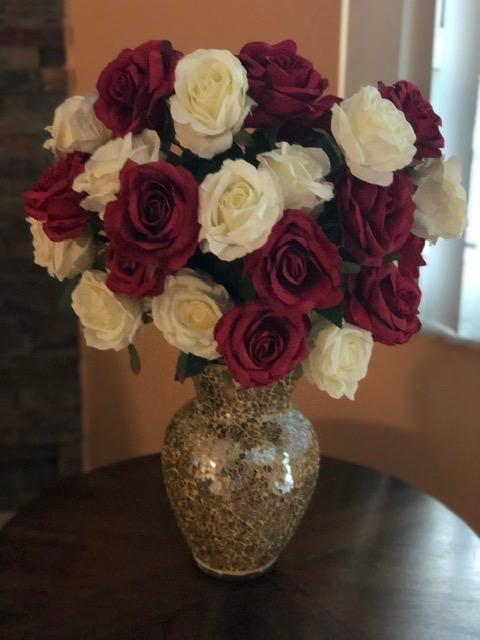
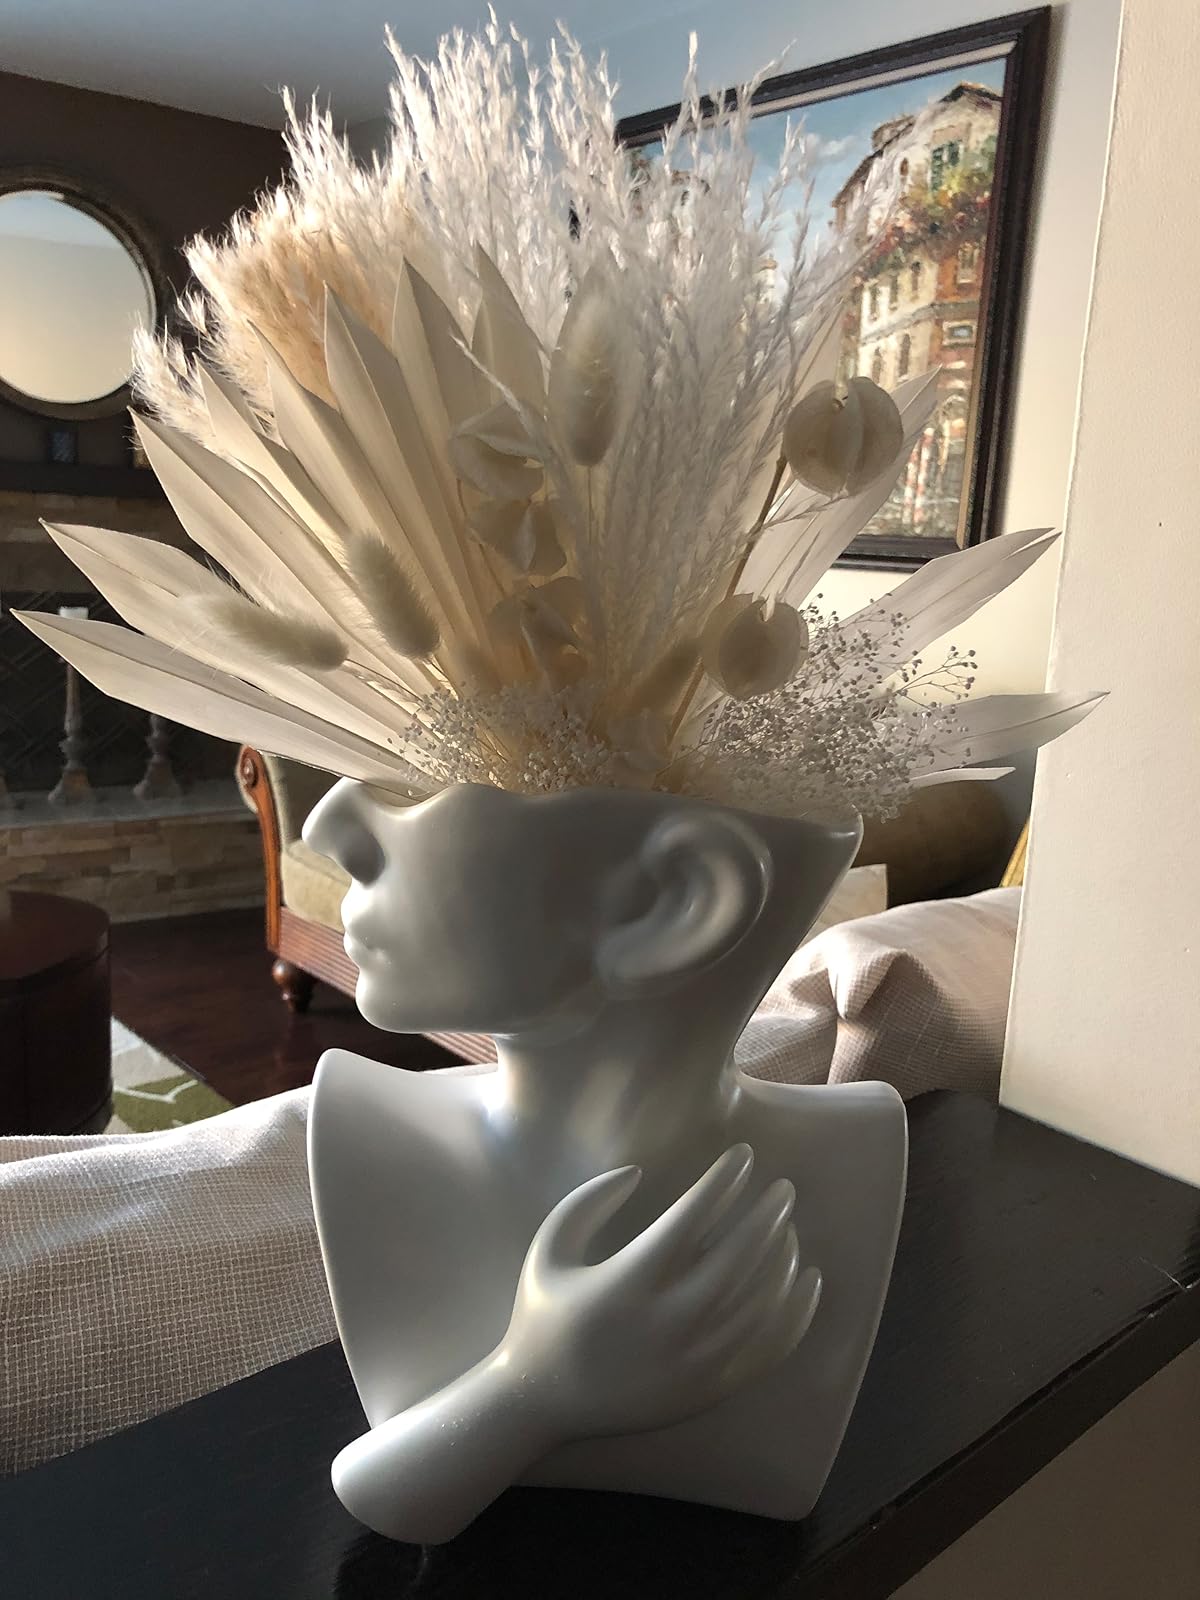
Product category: vase
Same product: no